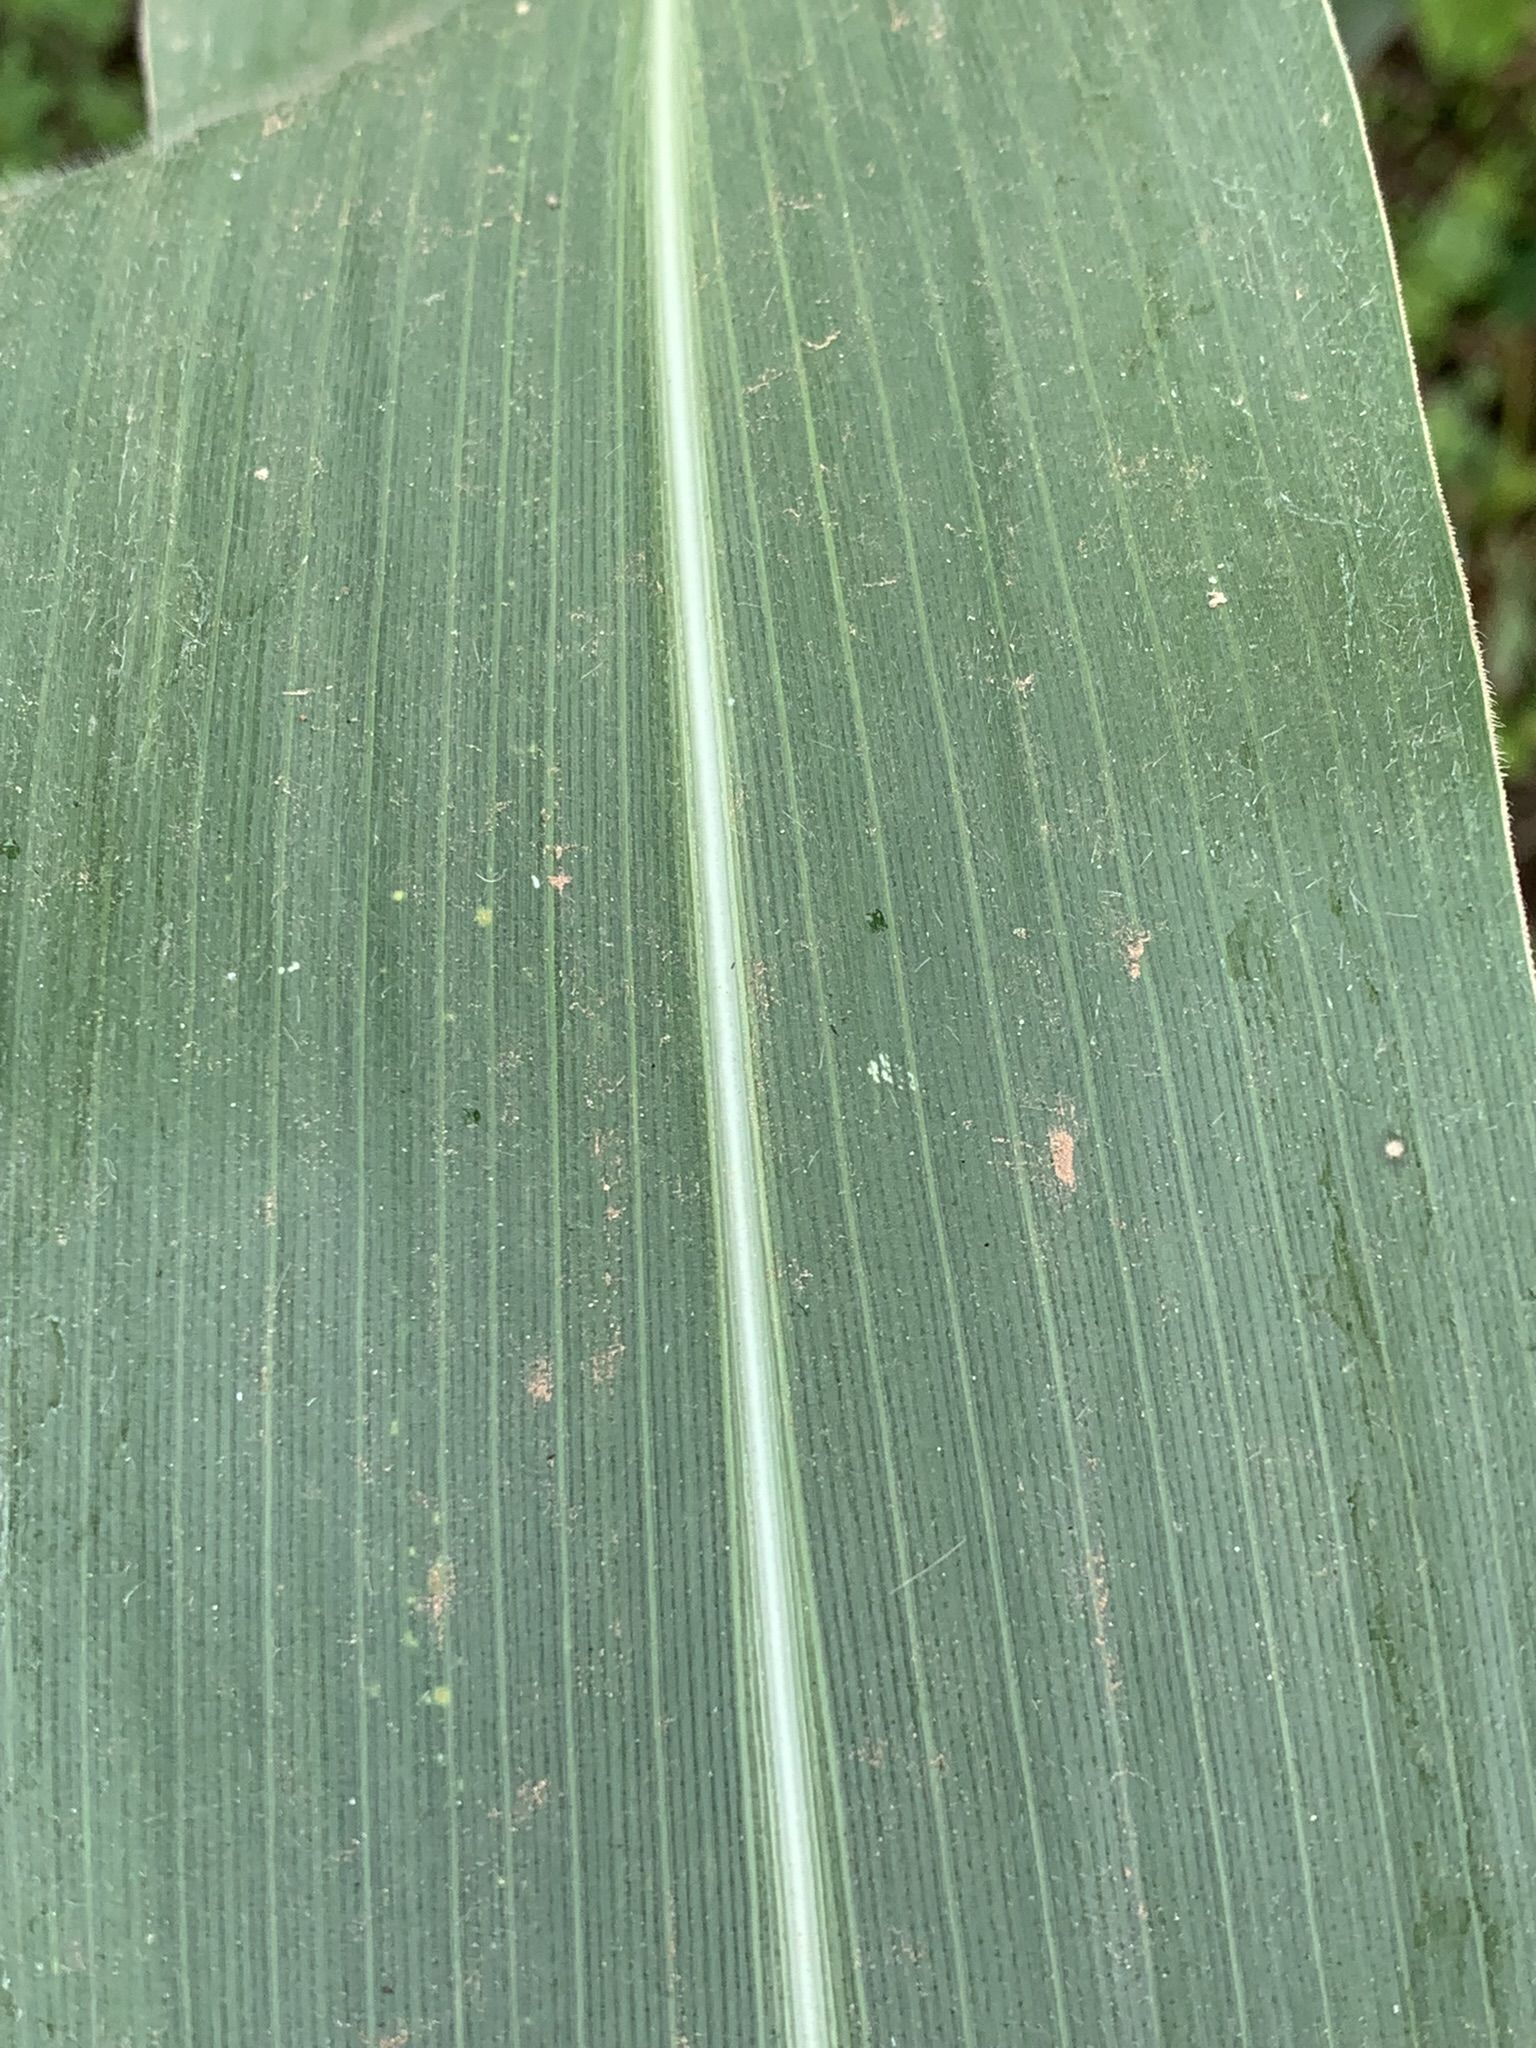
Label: Healthy